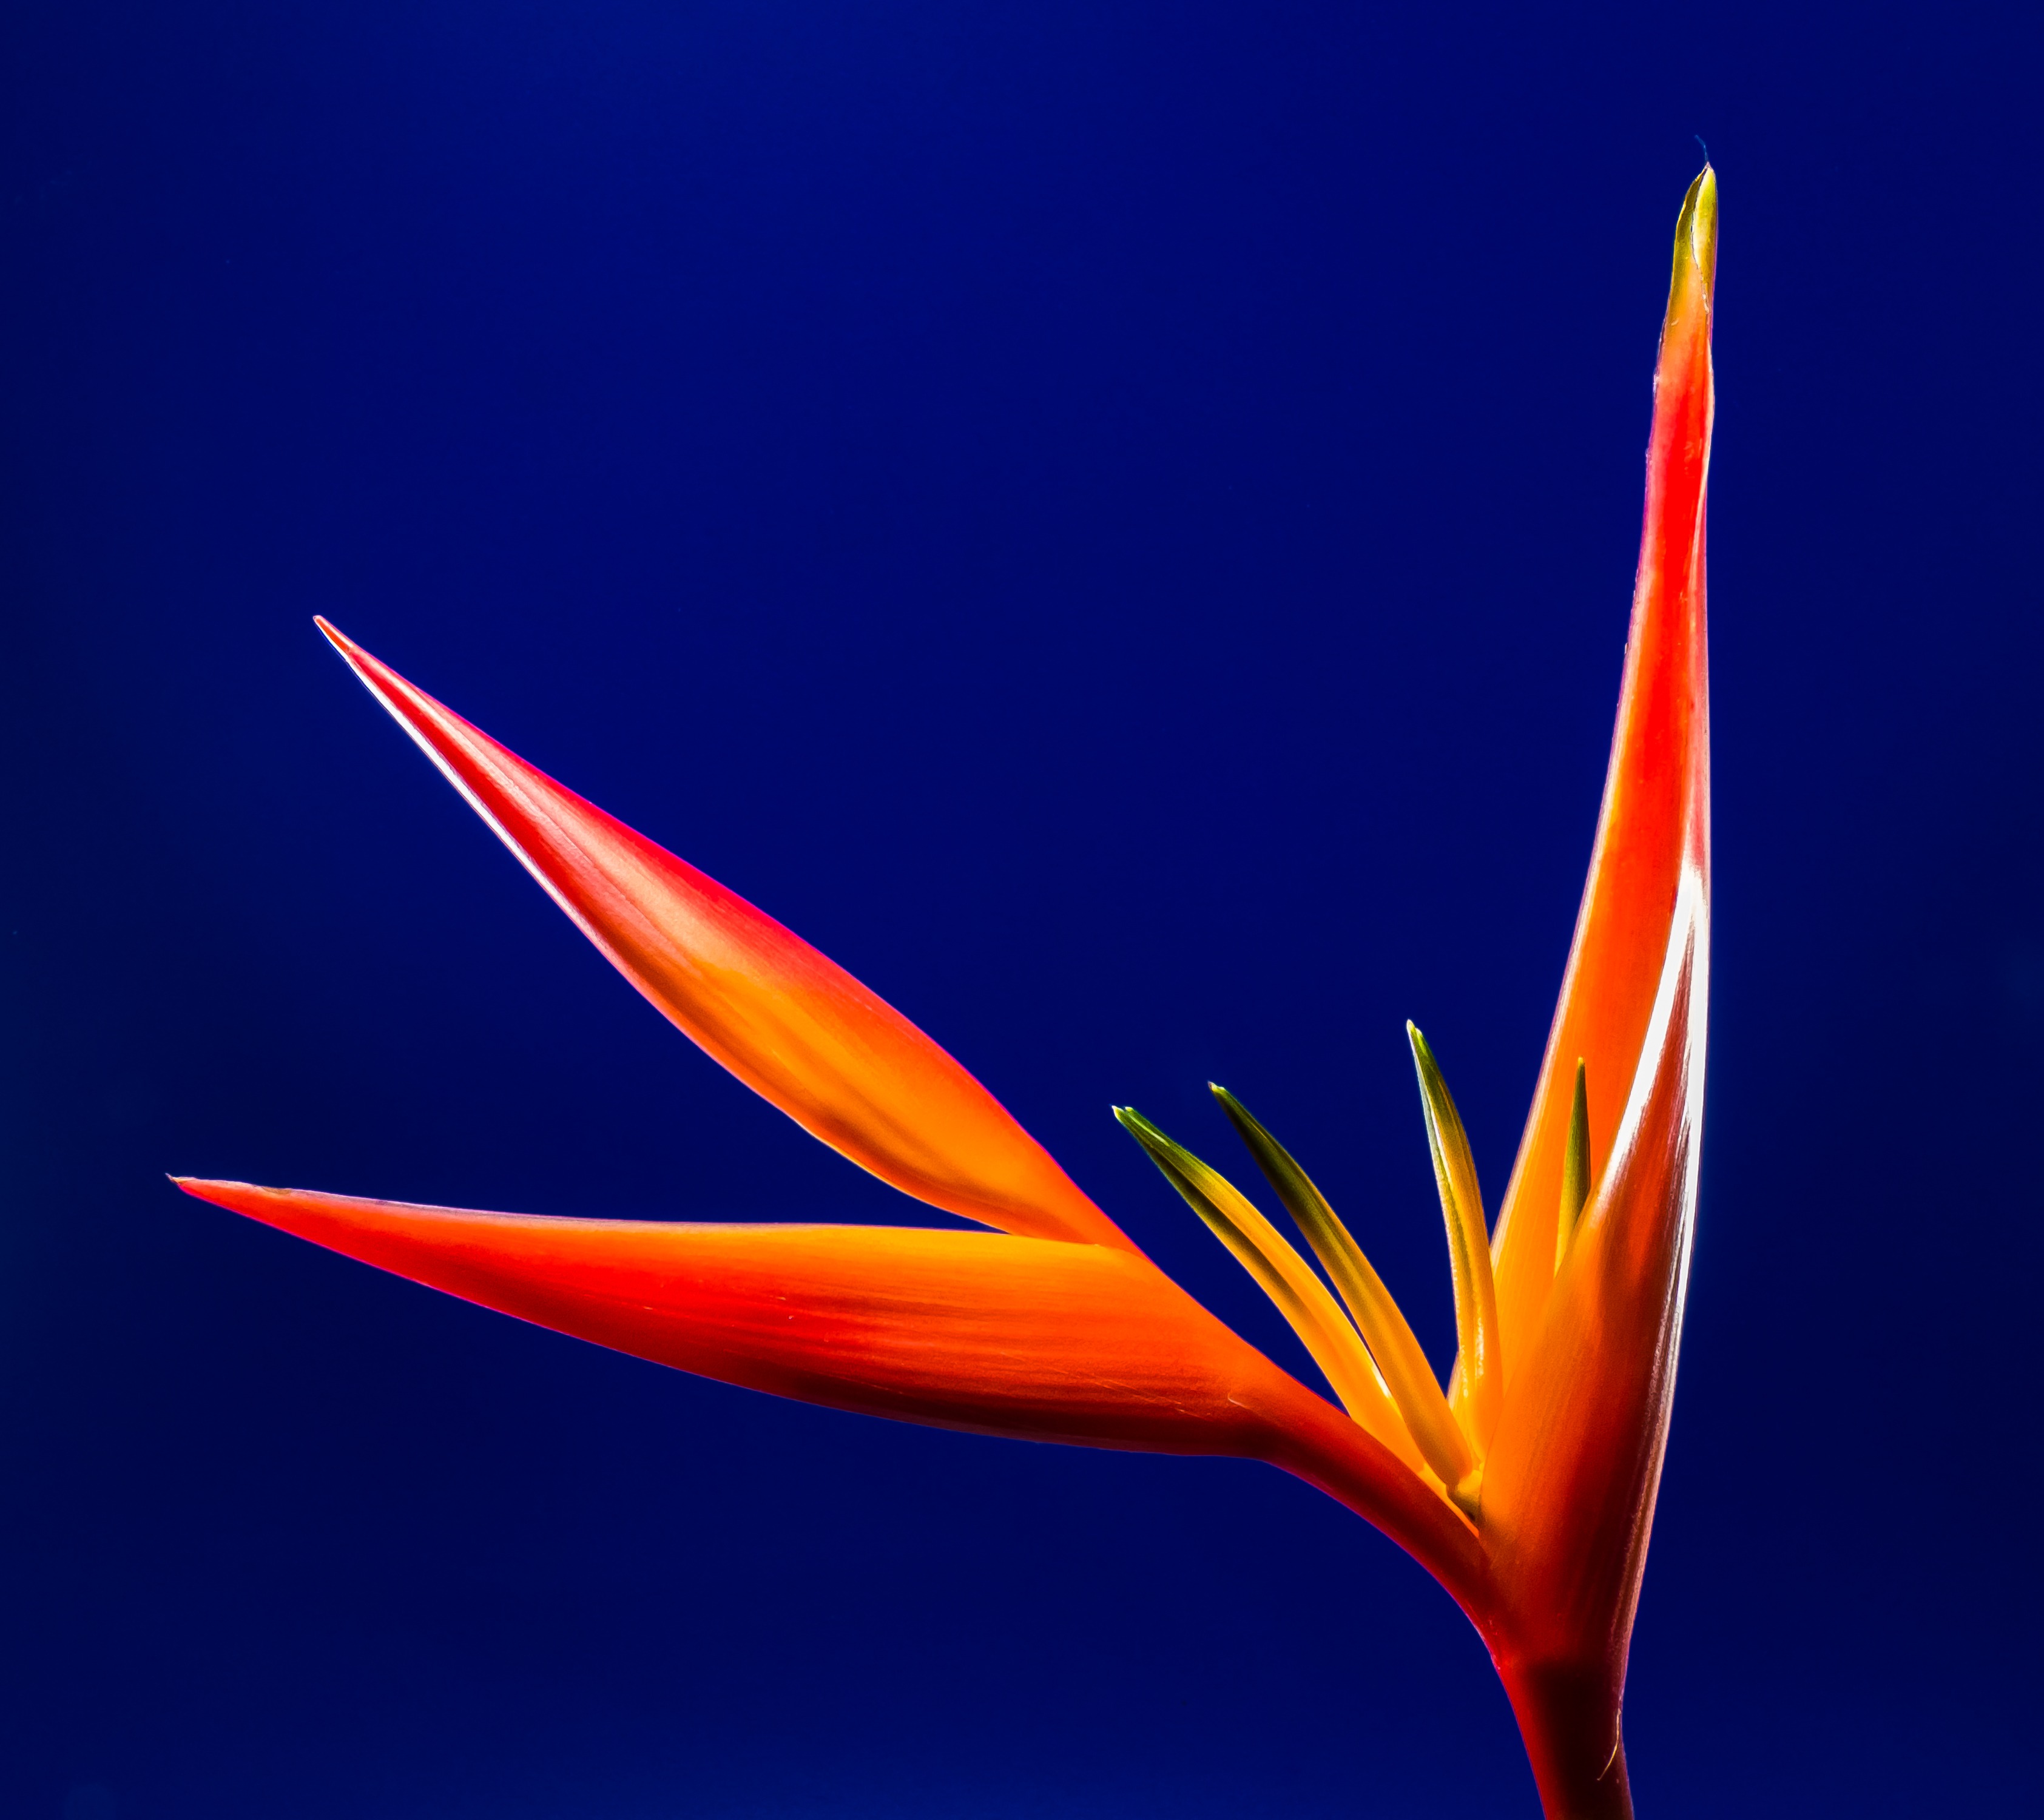
blossom, wing, plant, sky, sunlight, leaf, flower, bloom, wind, orange, line, reflection, red, color, blue, yellow, close, macro photography, strelitzia, strelitziaceae, caudata greenhouse, atmosphere of earth, computer wallpaper